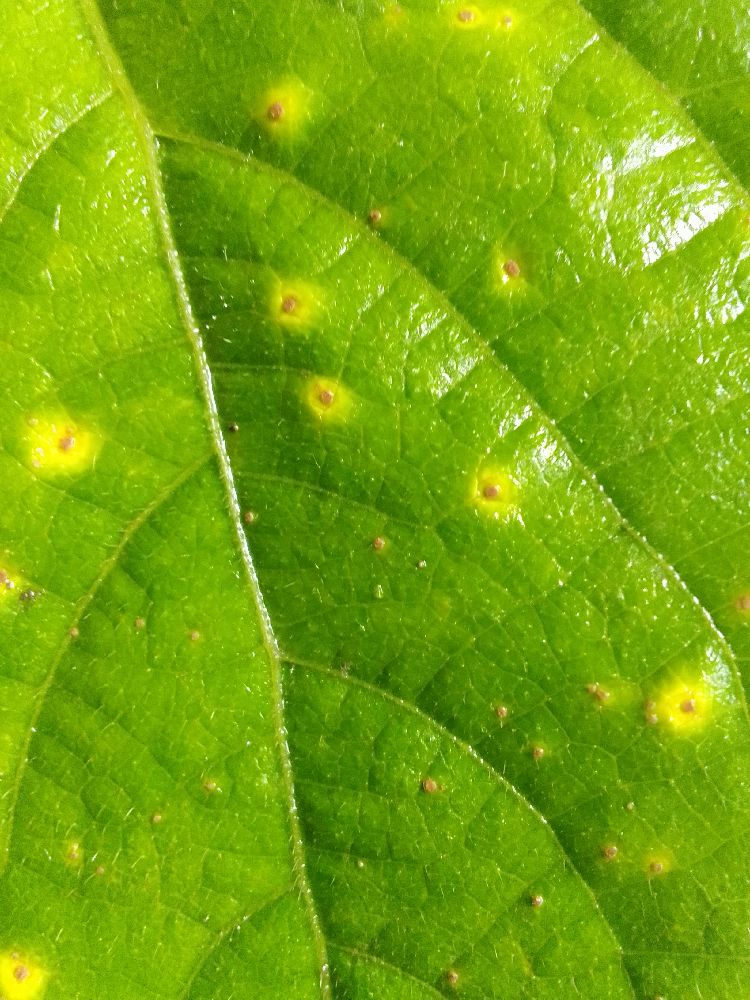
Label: rust